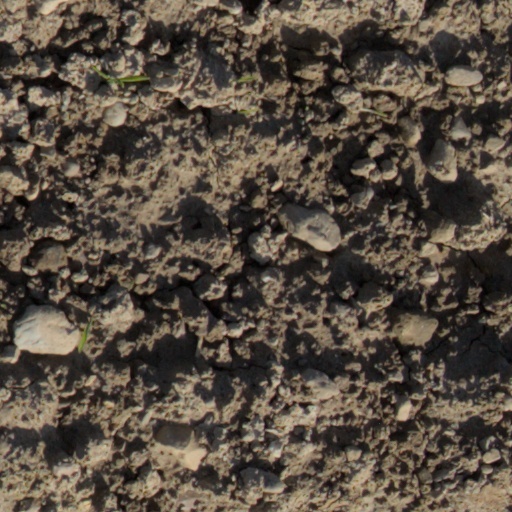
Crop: wheat